Thomasia solanacea

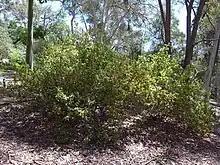
Habit in the Australian National Botanic Gardens

Thomasia solanacea is a species of flowering plant in the family Malvaceae and is endemic to the south-west of Western Australia. It is an erect, bushy shrub with egg-shaped leaves, the bases heart-shaped, and racemes of white, cream-coloured or pink to purple flowers.